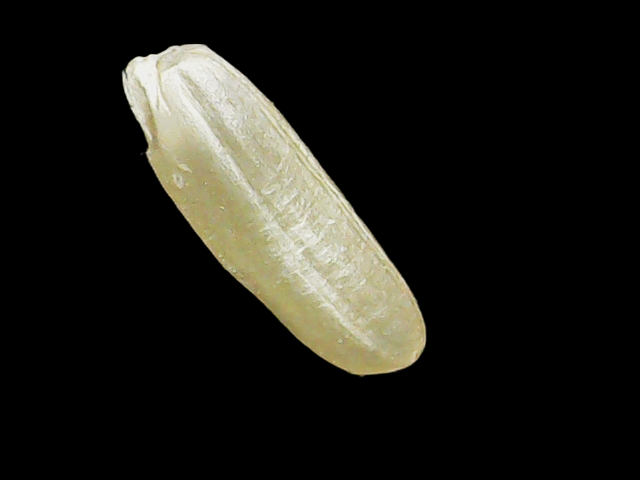
Rice variety: Binadhan16